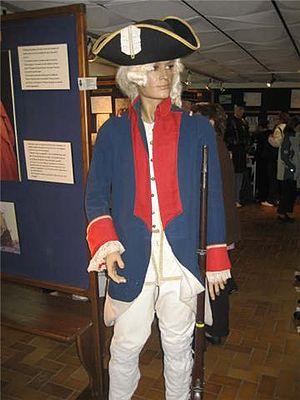
Uniforme des soldats de marine sous Louis XV au musée du 2e régiment d'infanterie de marine
Les troupes de marine sont une composante/spécialité de l'Armée de terre française qui regroupe plusieurs Armes : infanterie, artillerie, cavalerie blindée, transmissions, génie et troupes aéroportées.